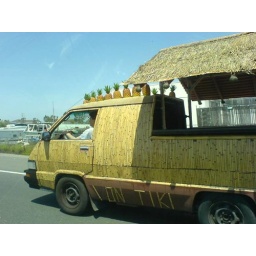
Totally kick ass! Note the pine apples on the roof. There were fake fish in water in the tailgate...